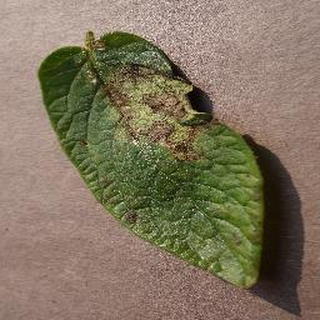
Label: potato_late_blight